Sergej Milinković-Savić

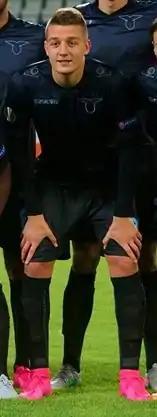
Milinković-Savić lining up for Lazio in 2015

On 31 July 2015, it was announced that Milinković-Savić would join Italian club Lazio. He made his debut for the side in a 1–0 home win over Bayer Leverkusen in the first leg of the Champions League play-off round on 18 August 2015. Milinković-Savić scored his first goal for Lazio in a 1–1 Europa League draw with Dnipro Dnipropetrovsk on 17 September 2015. He scored his first Serie A goal in a 3–1 away win over Fiorentina on 9 January 2016. Throughout his debut season, Milinković-Savić made 35 appearances and scored three goals for Lazio in all competitions.